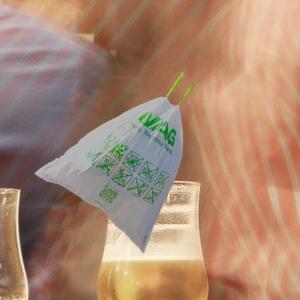
Label: plasticbags